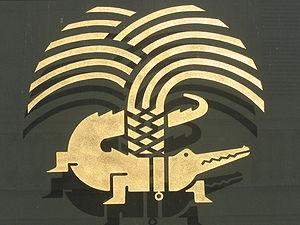
Emblême de Nîmes redessinée par Philippe Starck, photo personnelle de Nicolas Cadène
Le costières-de-nîmes est un vin français d'appellation d'origine contrôlée faisant partie du vignoble de la vallée du Rhône.
Nîmes est une commune du sud de la France, préfecture du département du Gard en région Occitanie. Ses habitants se nomment les Nîmois.